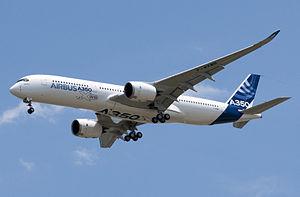
Passage basse altitude du premier exemplaire de l'A350, sur le site Airbus de Toulouse